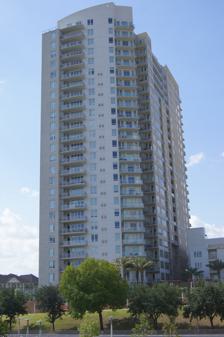
Building: Memorial by Windsor
Country: United States of America
Year built: 2010
Residential in Houston, Texas Windsor Memorial General information Status Completed Type Residential Location 3131 Memorial Court, Houston , Texas Coordinates 29°45′50″N 95°23′31″W / 29.7638°N 95.3920°W / 29.7638; -95.3920 Construction started 2007 Opening 2010 Cost $60 Million Management Windsor Communities Technical details Floor count 25 Design and construction Architect(s) WDG Architecture Developer Legacy Partners Main contractor EE Reed Construction References Windsor Memorial is a 25-story apartment building containing 274 units, with a smaller structure containing 60 lofts located on 3.3 acres (1.3 ha) and located along Memorial Drive in Houston, Texas and managed by Windsor Communities. See also Texas portal List of tallest buildings in Houston List of tallest buildings in Texas References